Kunde, Nepal

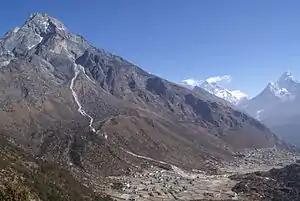
The Khumbila mountain rising above Khumjung and Khunde, two of the larger villages in the area, with Mount Everest, Lhotse and Ama Dablam in the background.

Khunde is a village in the Khumbu region of Nepal within the Sagarmatha National Park. It is directly adjacent to Khumjung village in the valley at the foot of Khumbu Yül-Lha, the sacred mountain of the Sherpas. The Khumjung Valley is located between 3,800 m and 4,000 m above sea level. Khunde is located in the western part of the valley and slightly higher than Khumjung. It is the site of Kunde Hospital, founded by Sir Edmund Hillary in 1966. Khunde is located less than 25 km from Mount Everest and is situated in the Himalayas near the Nepal-China border.